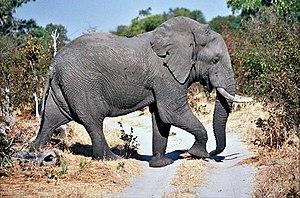
La réserve de chasse de Moremi est une zone protégée du Botswana située à l'est du delta de l'Okavango. Nommée en l'honneur du chef d'une tribu locale, c'est une « game reserve » et non un parc national car à ses débuts officiels des membres des tribus BaSarwa et Bochiman y habitaient.